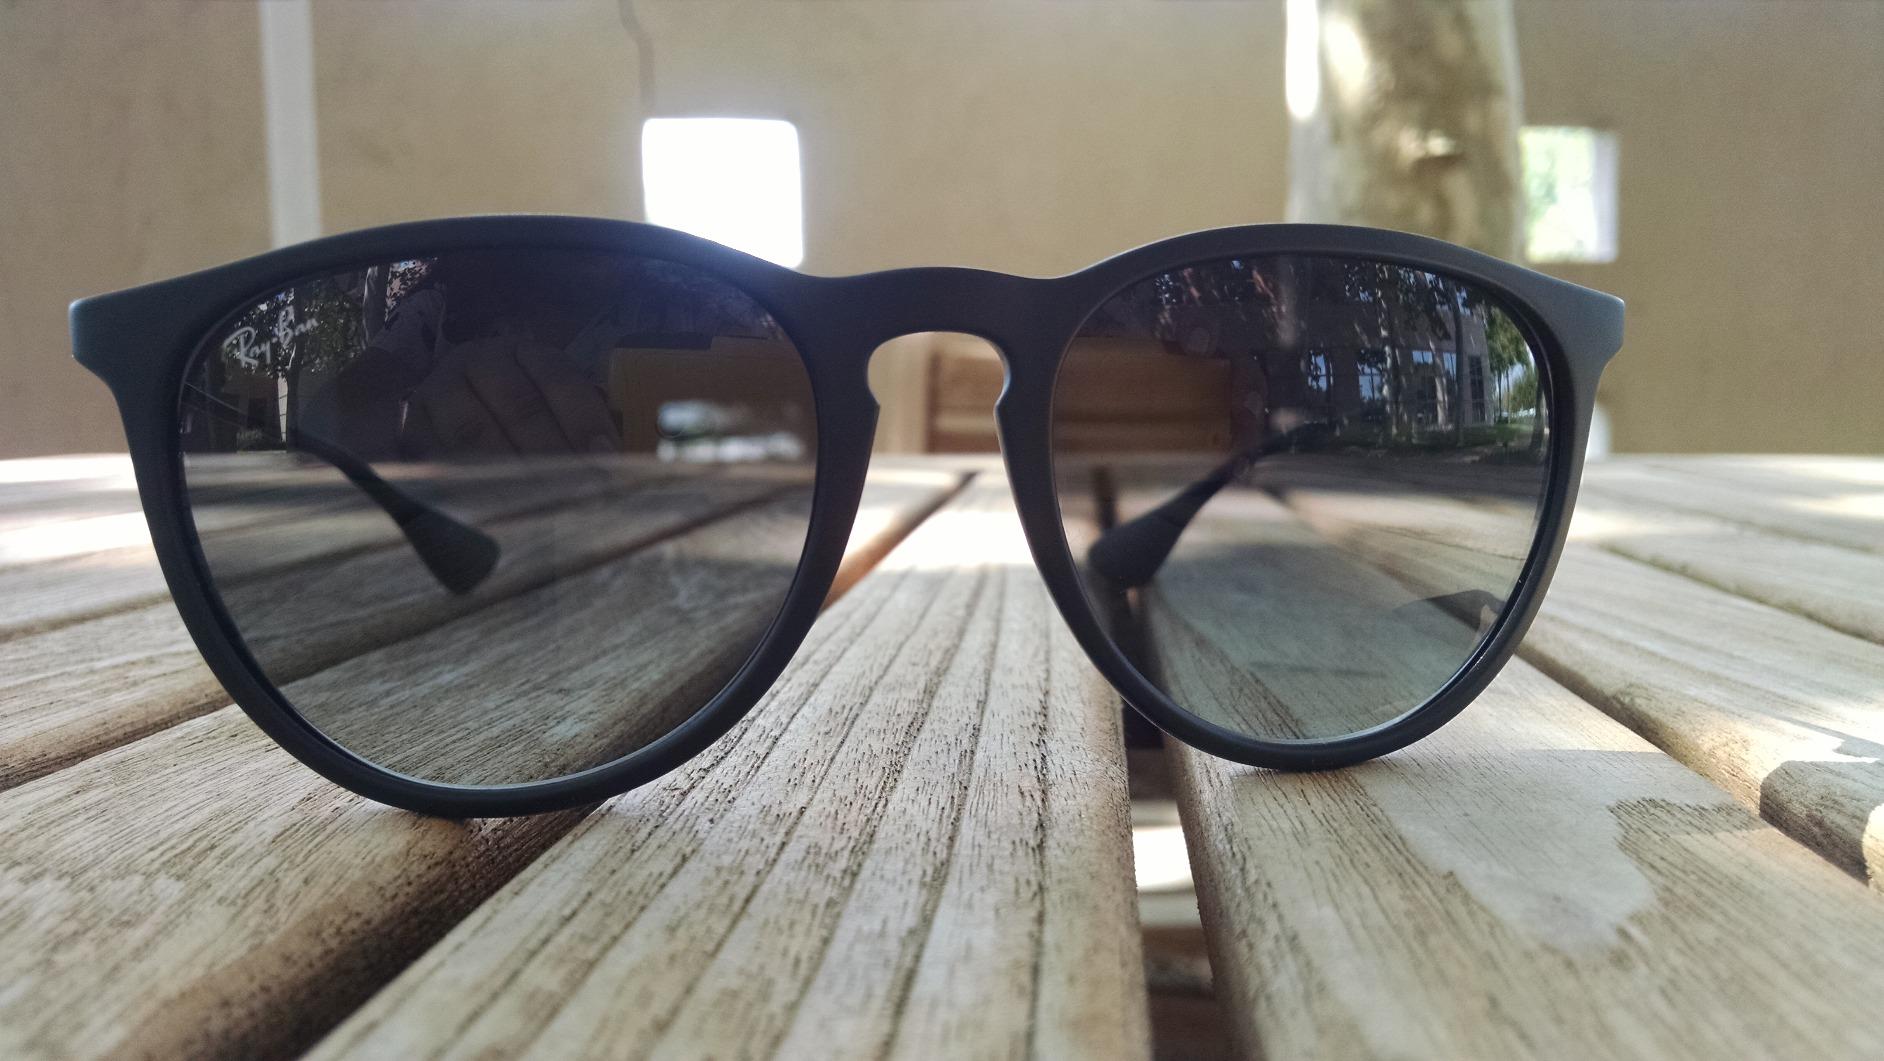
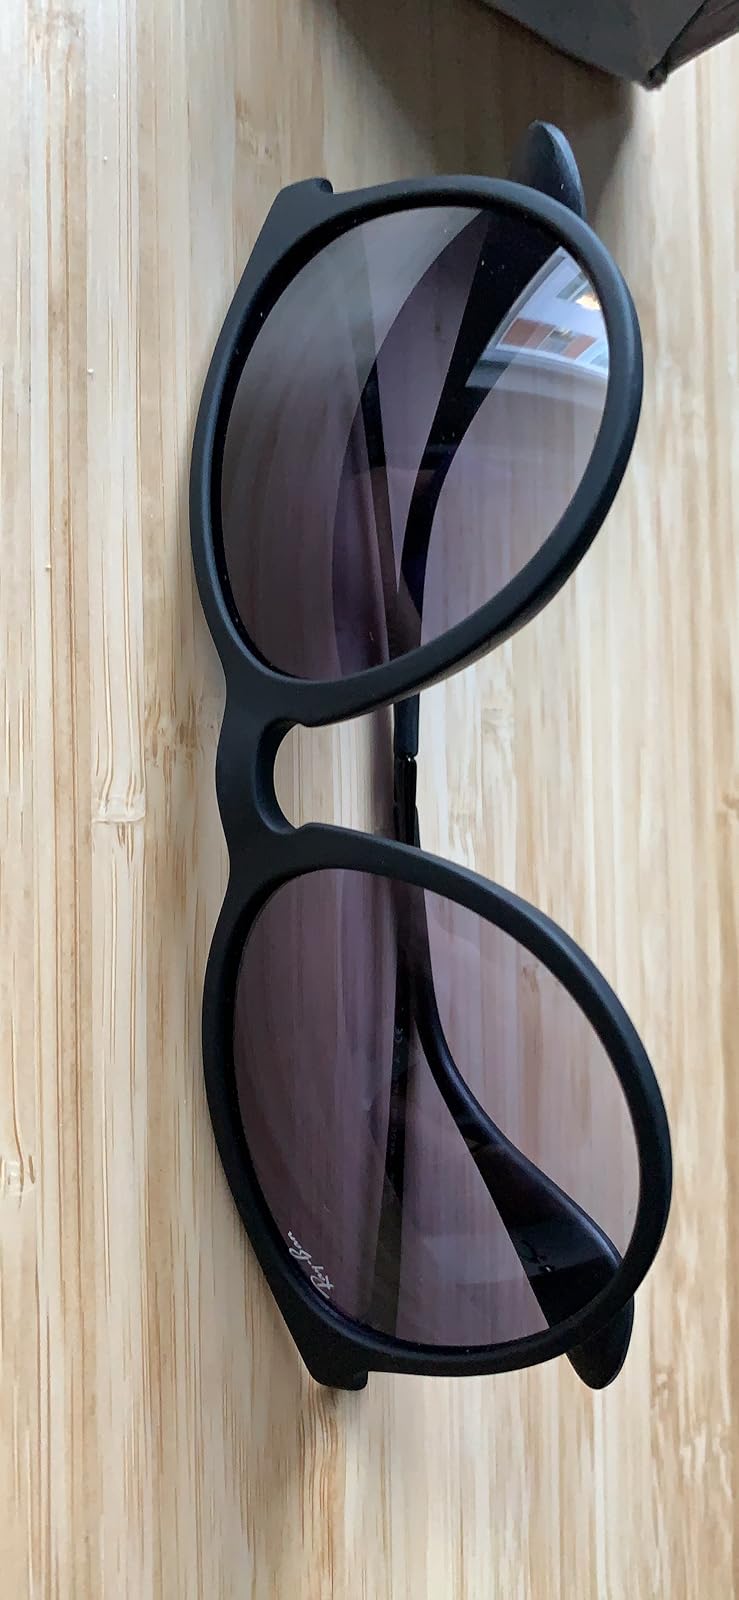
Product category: accessories_sunglasses
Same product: yes